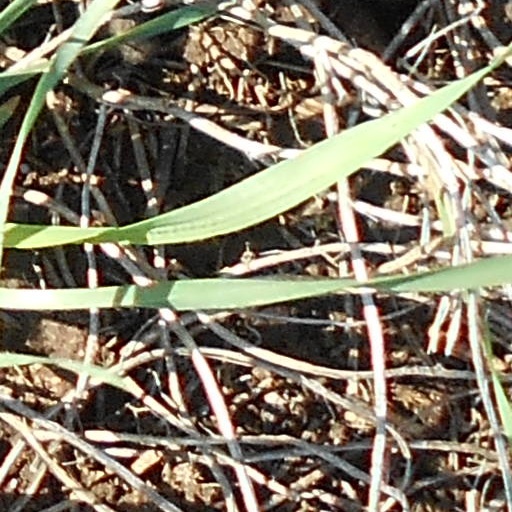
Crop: wheat